Avraham Cholodenko

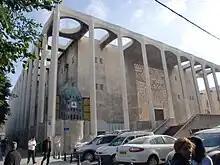
Great Synagogue Tel Aviv

Cholodenko married Rivka, daughter of Yehuda Slutzki, a local Jewish leader ("Gvir"). With her he moved to Kiev, where he continued to advocate for Zionism, especially in the cultural realm. After the Second Zionist Congress (1898), he founded the first "cheder metukan" ("improved cheder") in Kiev—a Jewish school which combined traditional subjects like Torah and Talmud with secular education taught in Hebrew. Following the great success of this initiative, his cheder began to offer adult evening classes, which facilitated Zionist activity in Kiev and contributed to the Aliyah movement to Palestine. Among his prominent students was Rachel Yanait Ben-Zvi, a political leader of socialist Zionism and wife of the second president of Israel, Yitzhak Ben-Zvi. A chronic throat disease forced Cholodenko to end his teaching career, and he dedicated the rest of his life to printing Hebrew texts.